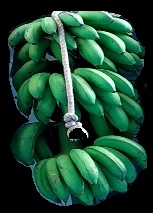
Variety: rasbale
Grade: grade2